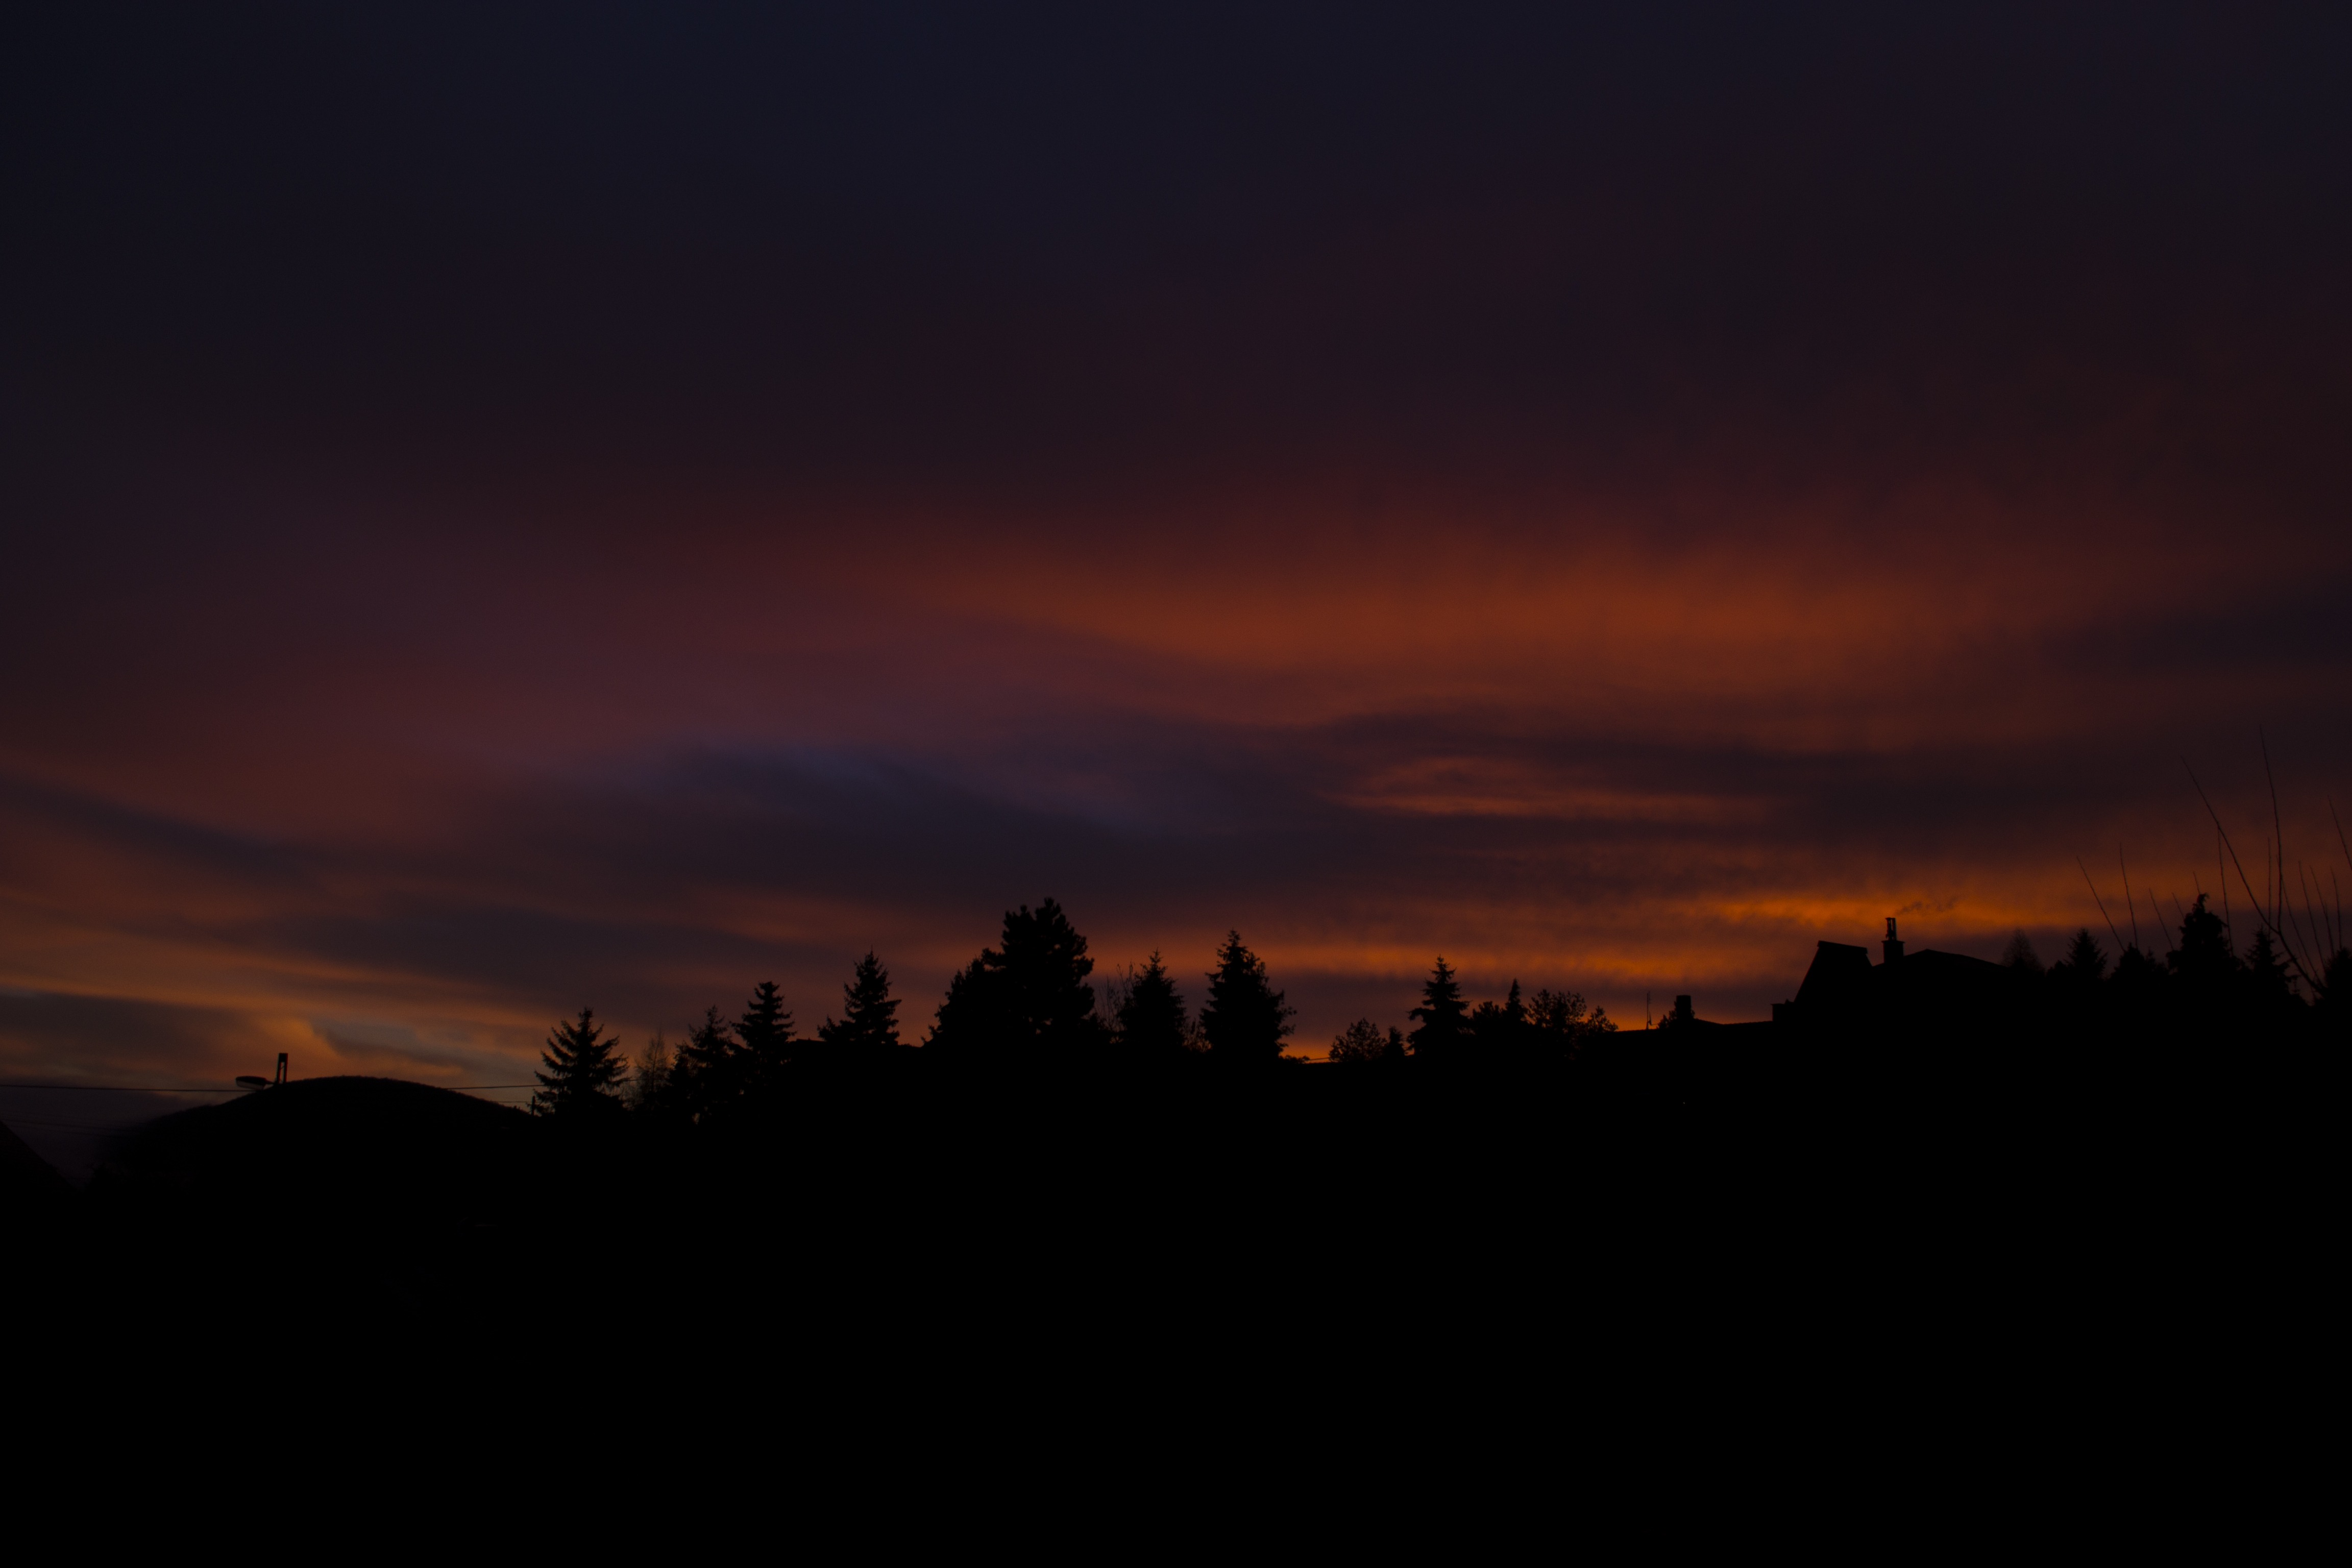
horizon, cloud, sky, sunshine, sunrise, sunset, night, morning, dawn, atmosphere, dusk, evening, darkness, yellow, clouds, backlight, silhouettes, afterglow, atmospheric phenomenon, red sky at morning